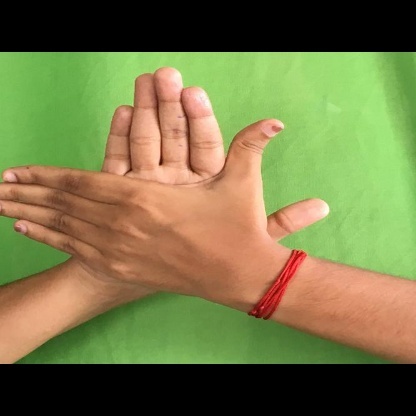
Mudra: Chakra